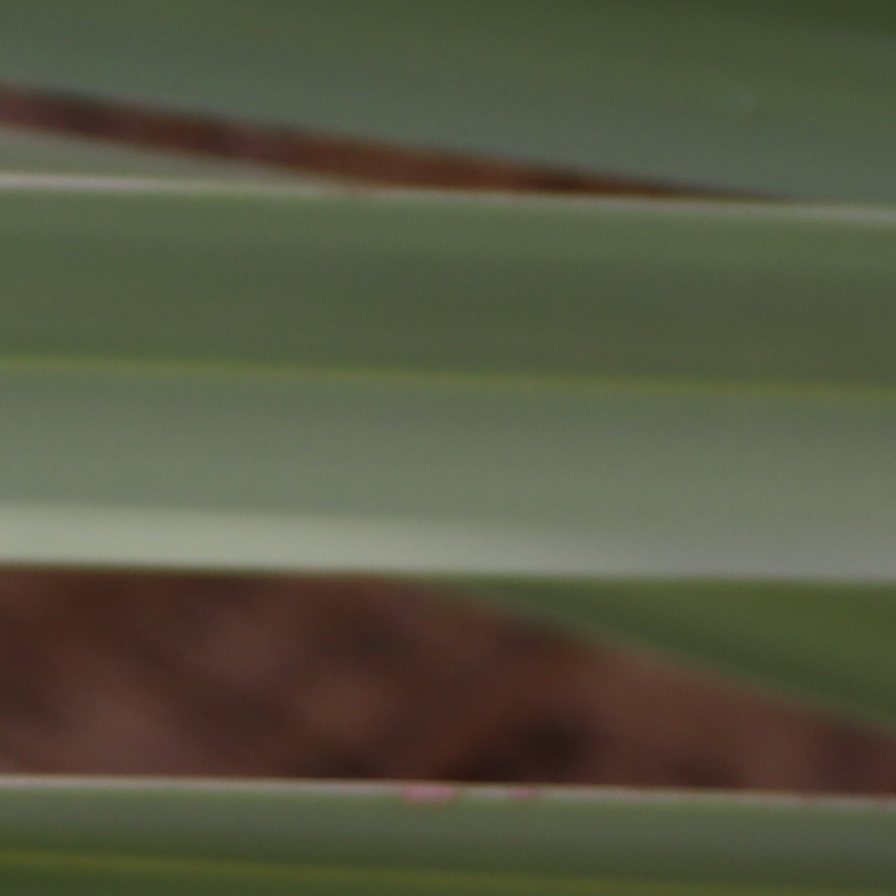
Label: Healthy